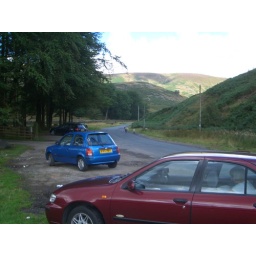
little english cars wait patiently whilst the sheep zoom along the road and the people are off in the hills